What Do Men Want?

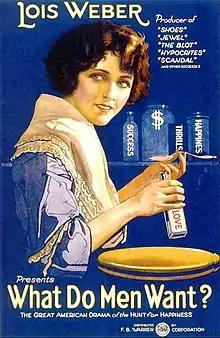
Lobby poster

What Do Men Want? is a 1921 American silent drama film written, produced, and directed by Lois Weber and starring her muse Claire Windsor. Surviving reels were released on DVD and Blu-ray in 2018.